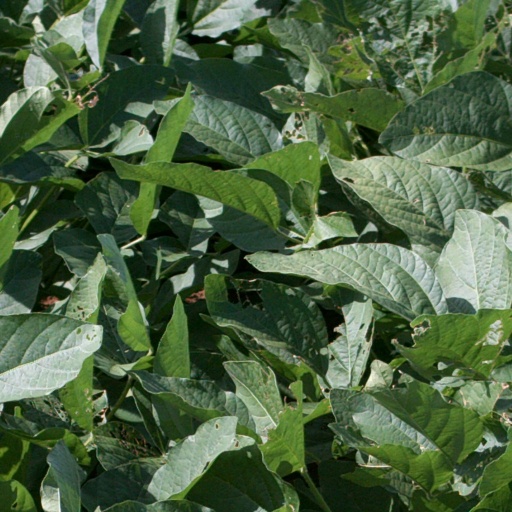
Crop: soybean